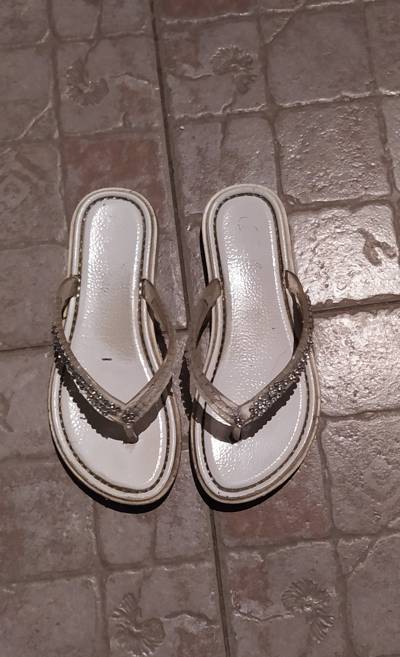
Waste category: shoes